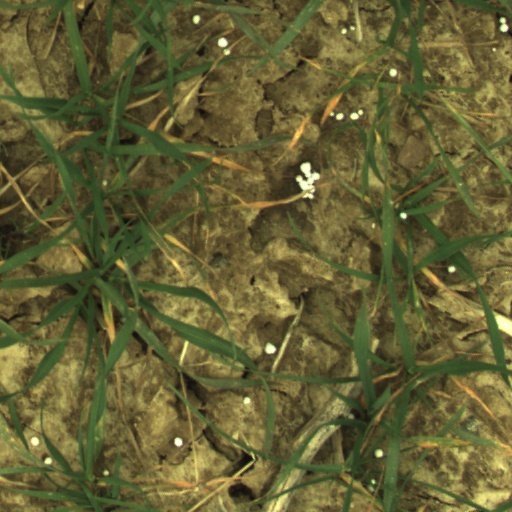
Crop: wheat